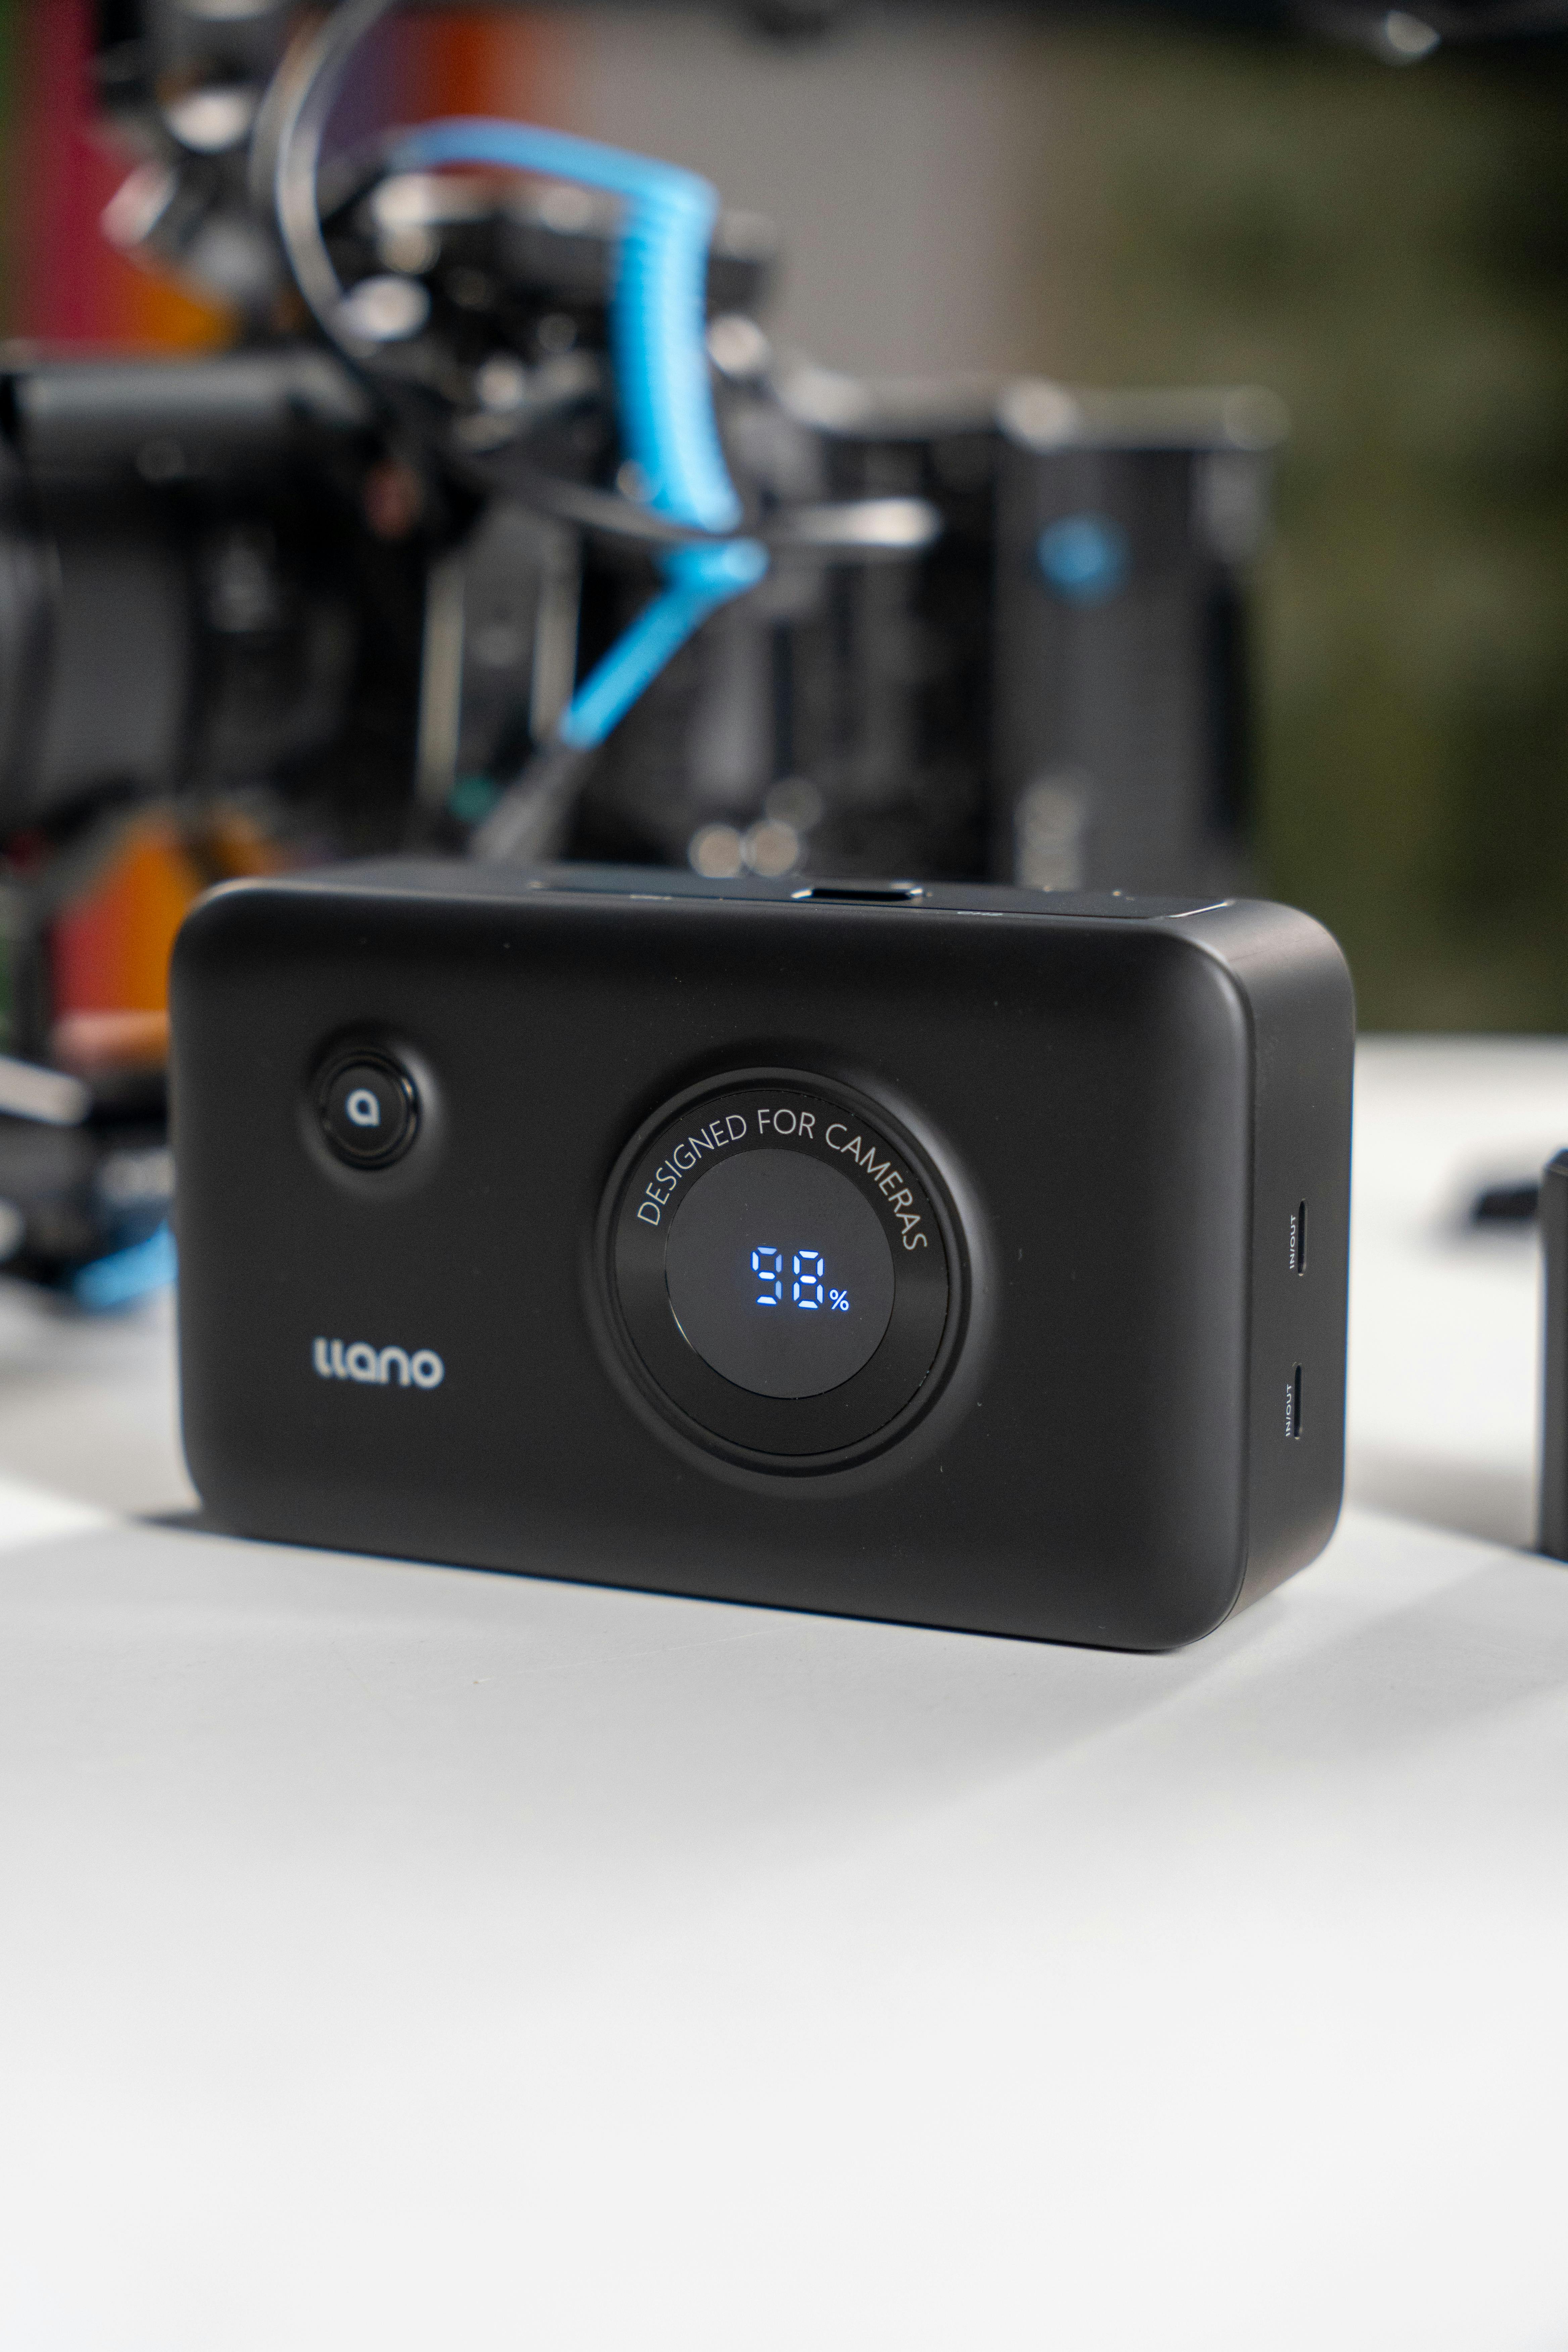
digtal, digital camera, camera lens, camera accessory, gadget, camera, Point and shoot camera, cameras optics, reflex camera, lens, font, film camera, electric blue, multimedia, composite material, audio equipment, machine, plastic, mirrorless interchangeable lens camera, single lens reflex camera, macro photography